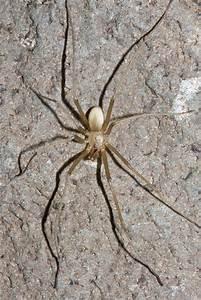
spider